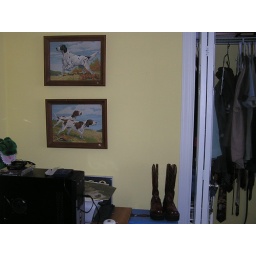
our house in the middle of the street 004